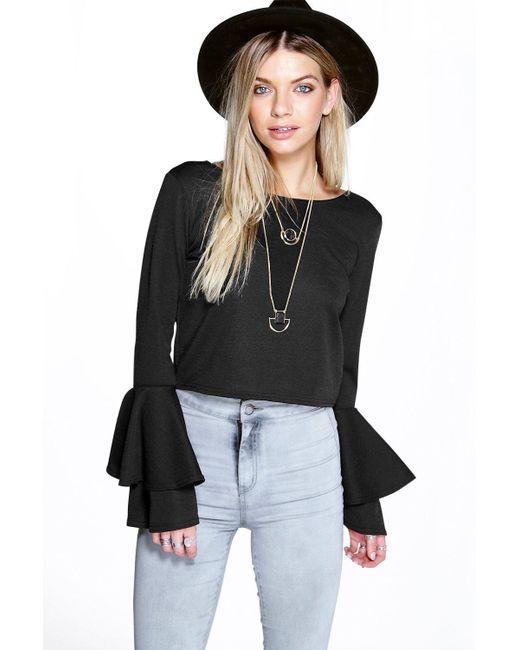
Schwarze Fancy Sleeve Damen schlichte Bluse